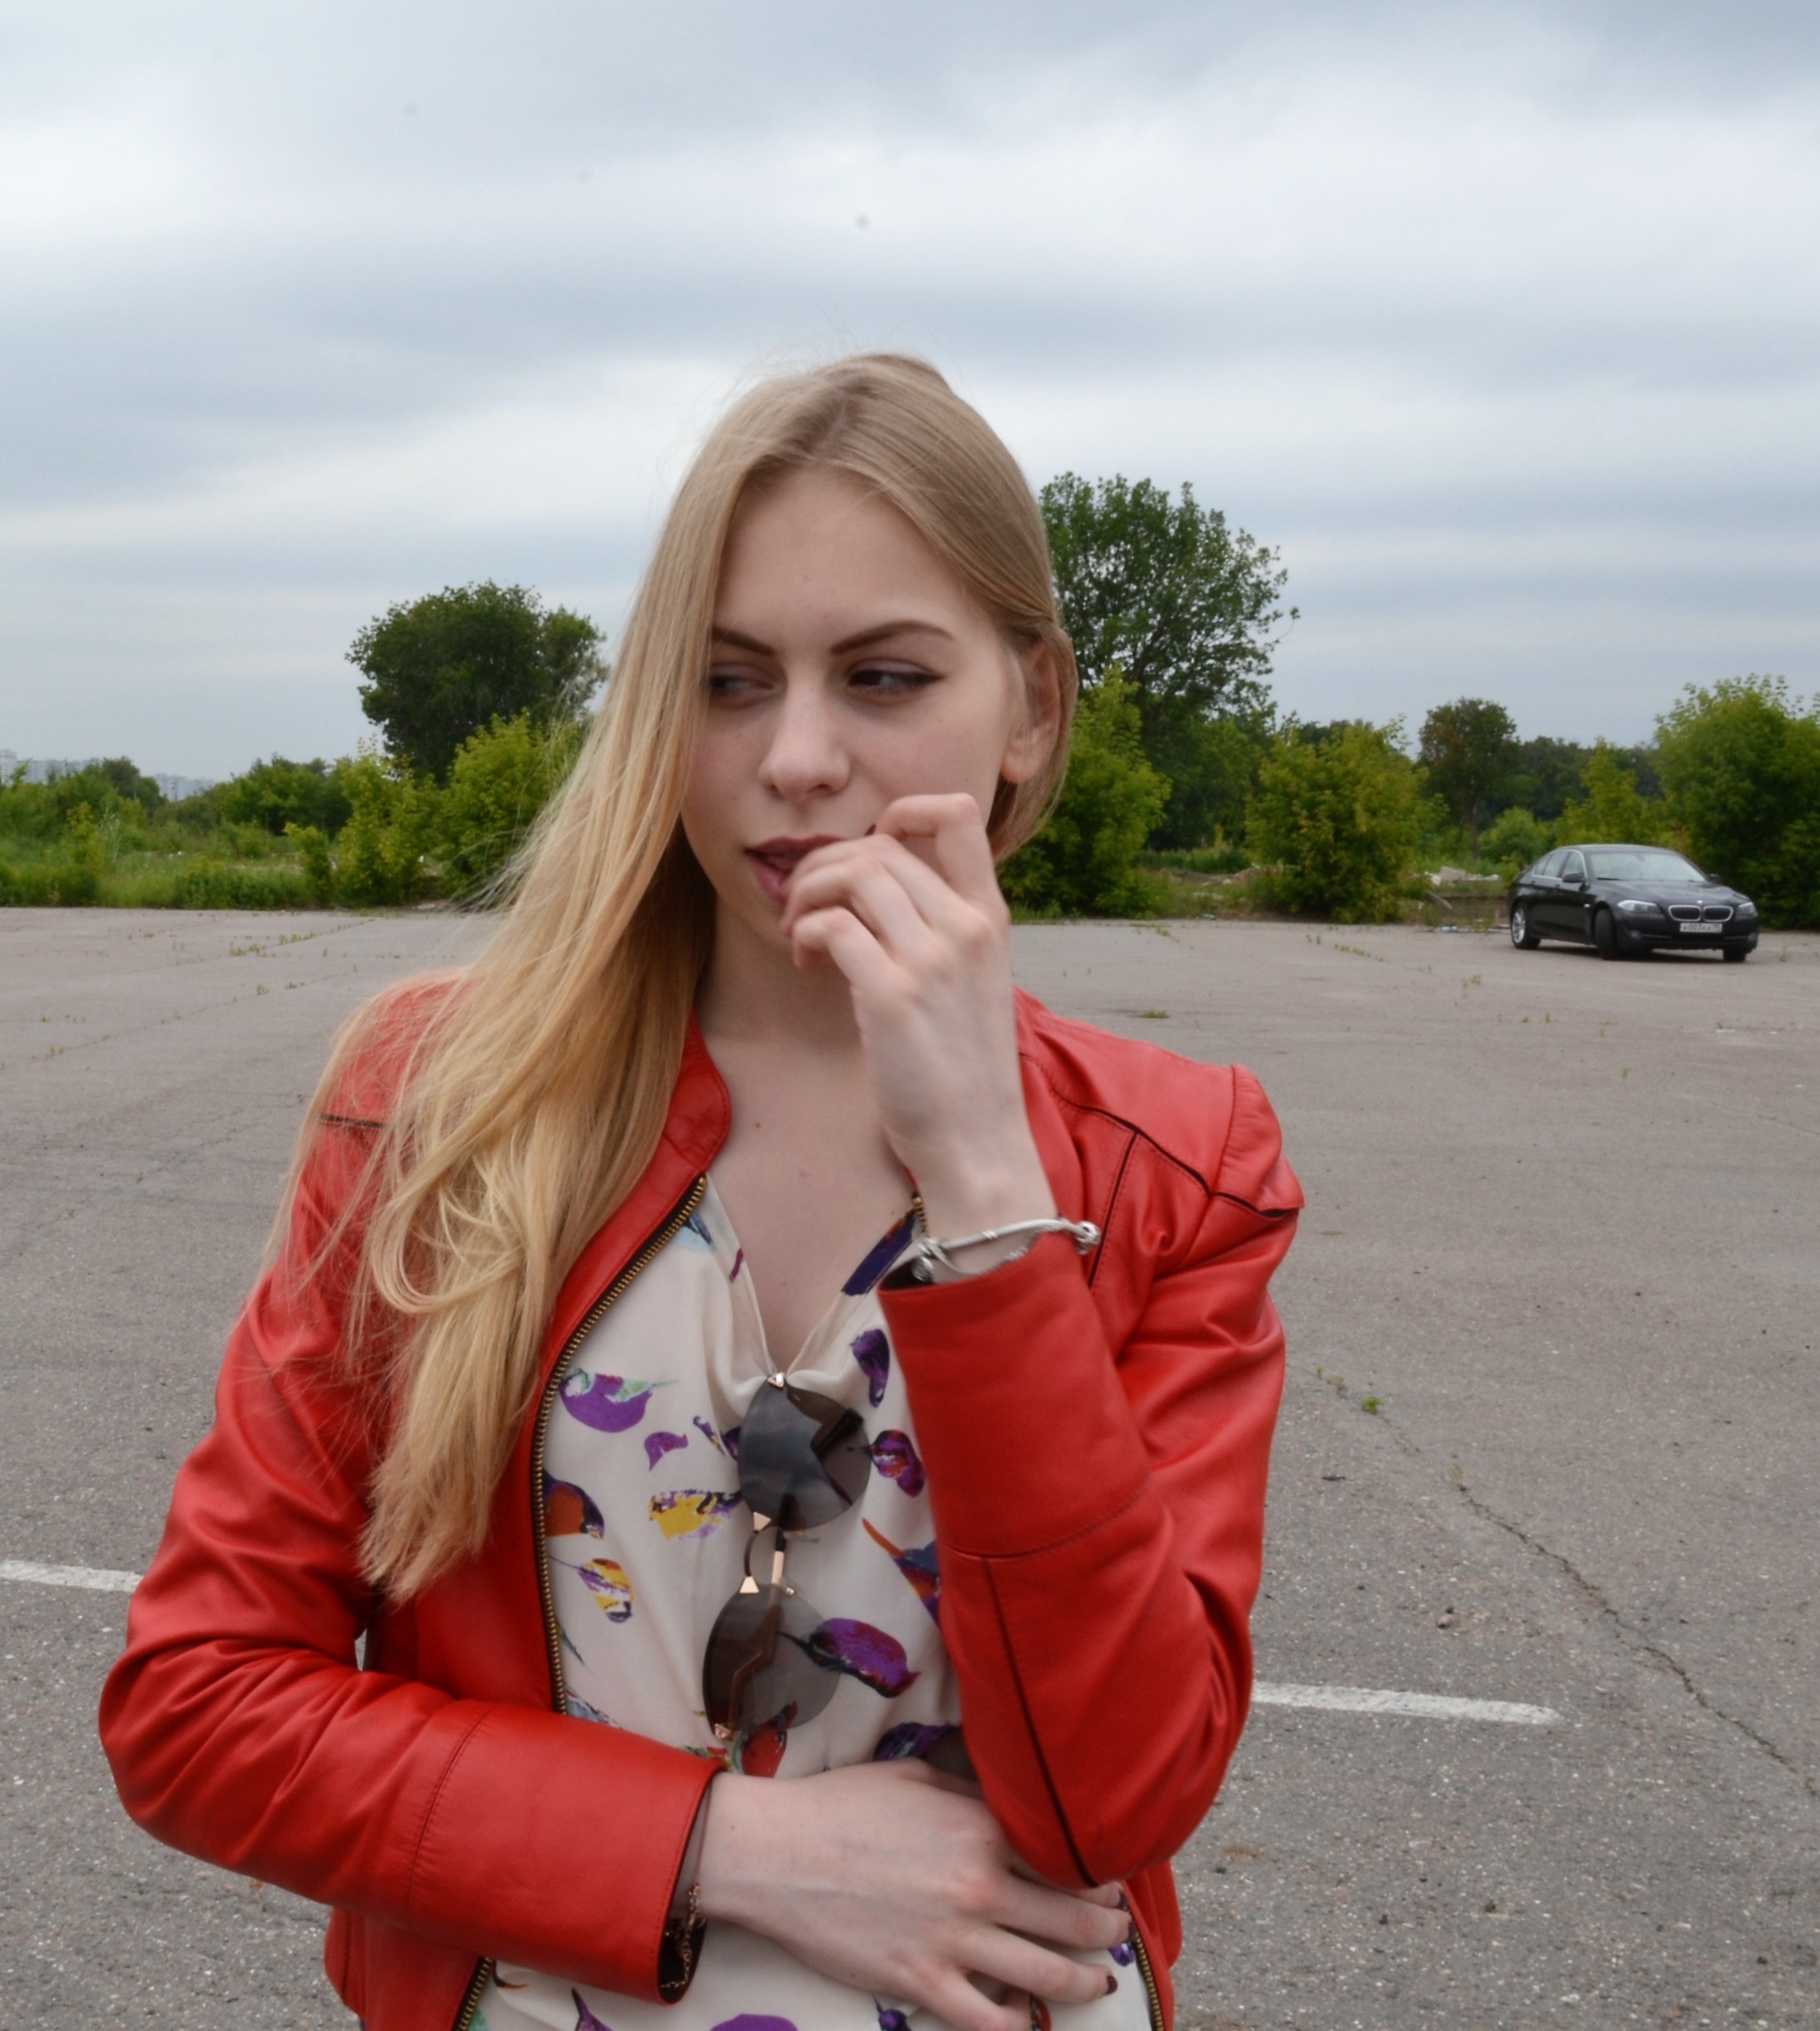
girl, woman, hair, view, portrait, model, young, youth, clothing, jacket, outerwear, hairstyle, long hair, beauty, blond, posture, views, photoshoot, emotions, partly cloudy